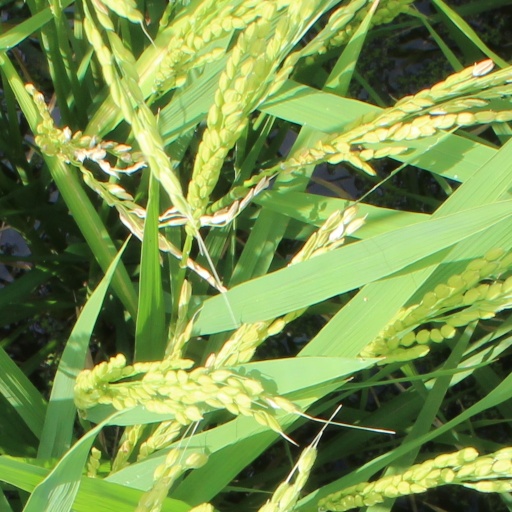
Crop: rice